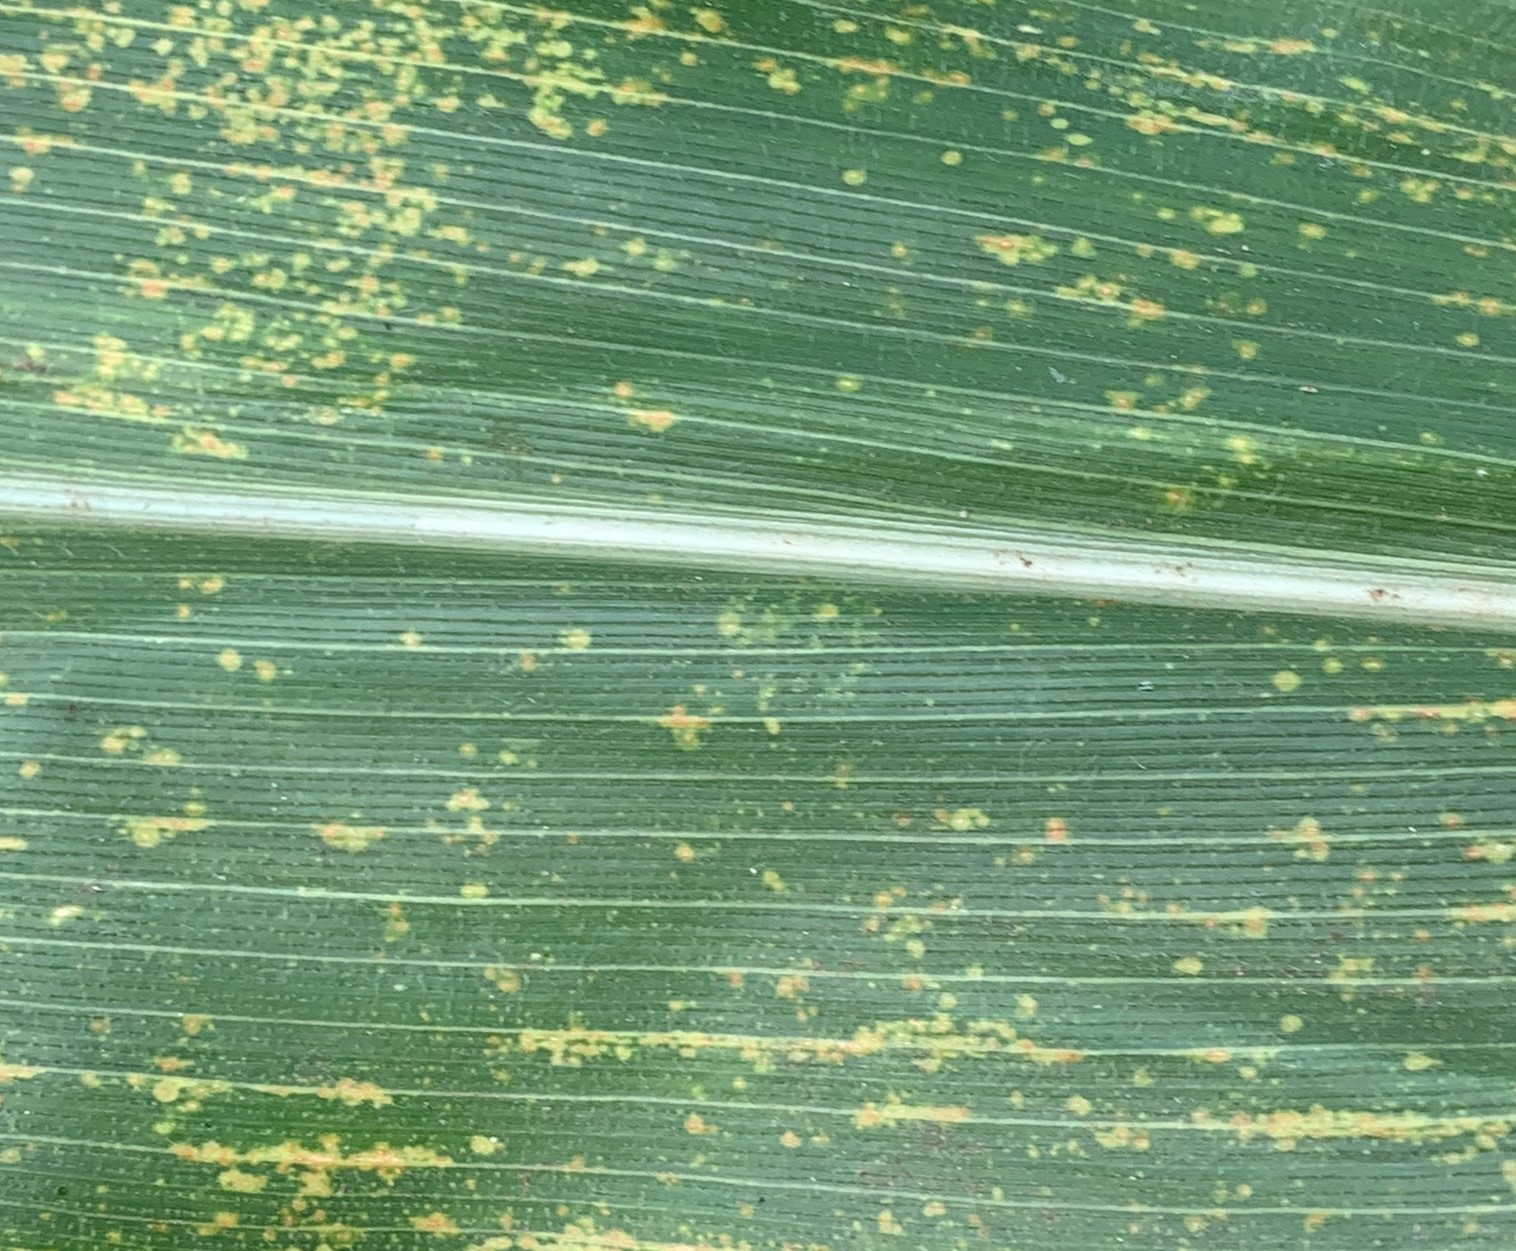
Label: MLN